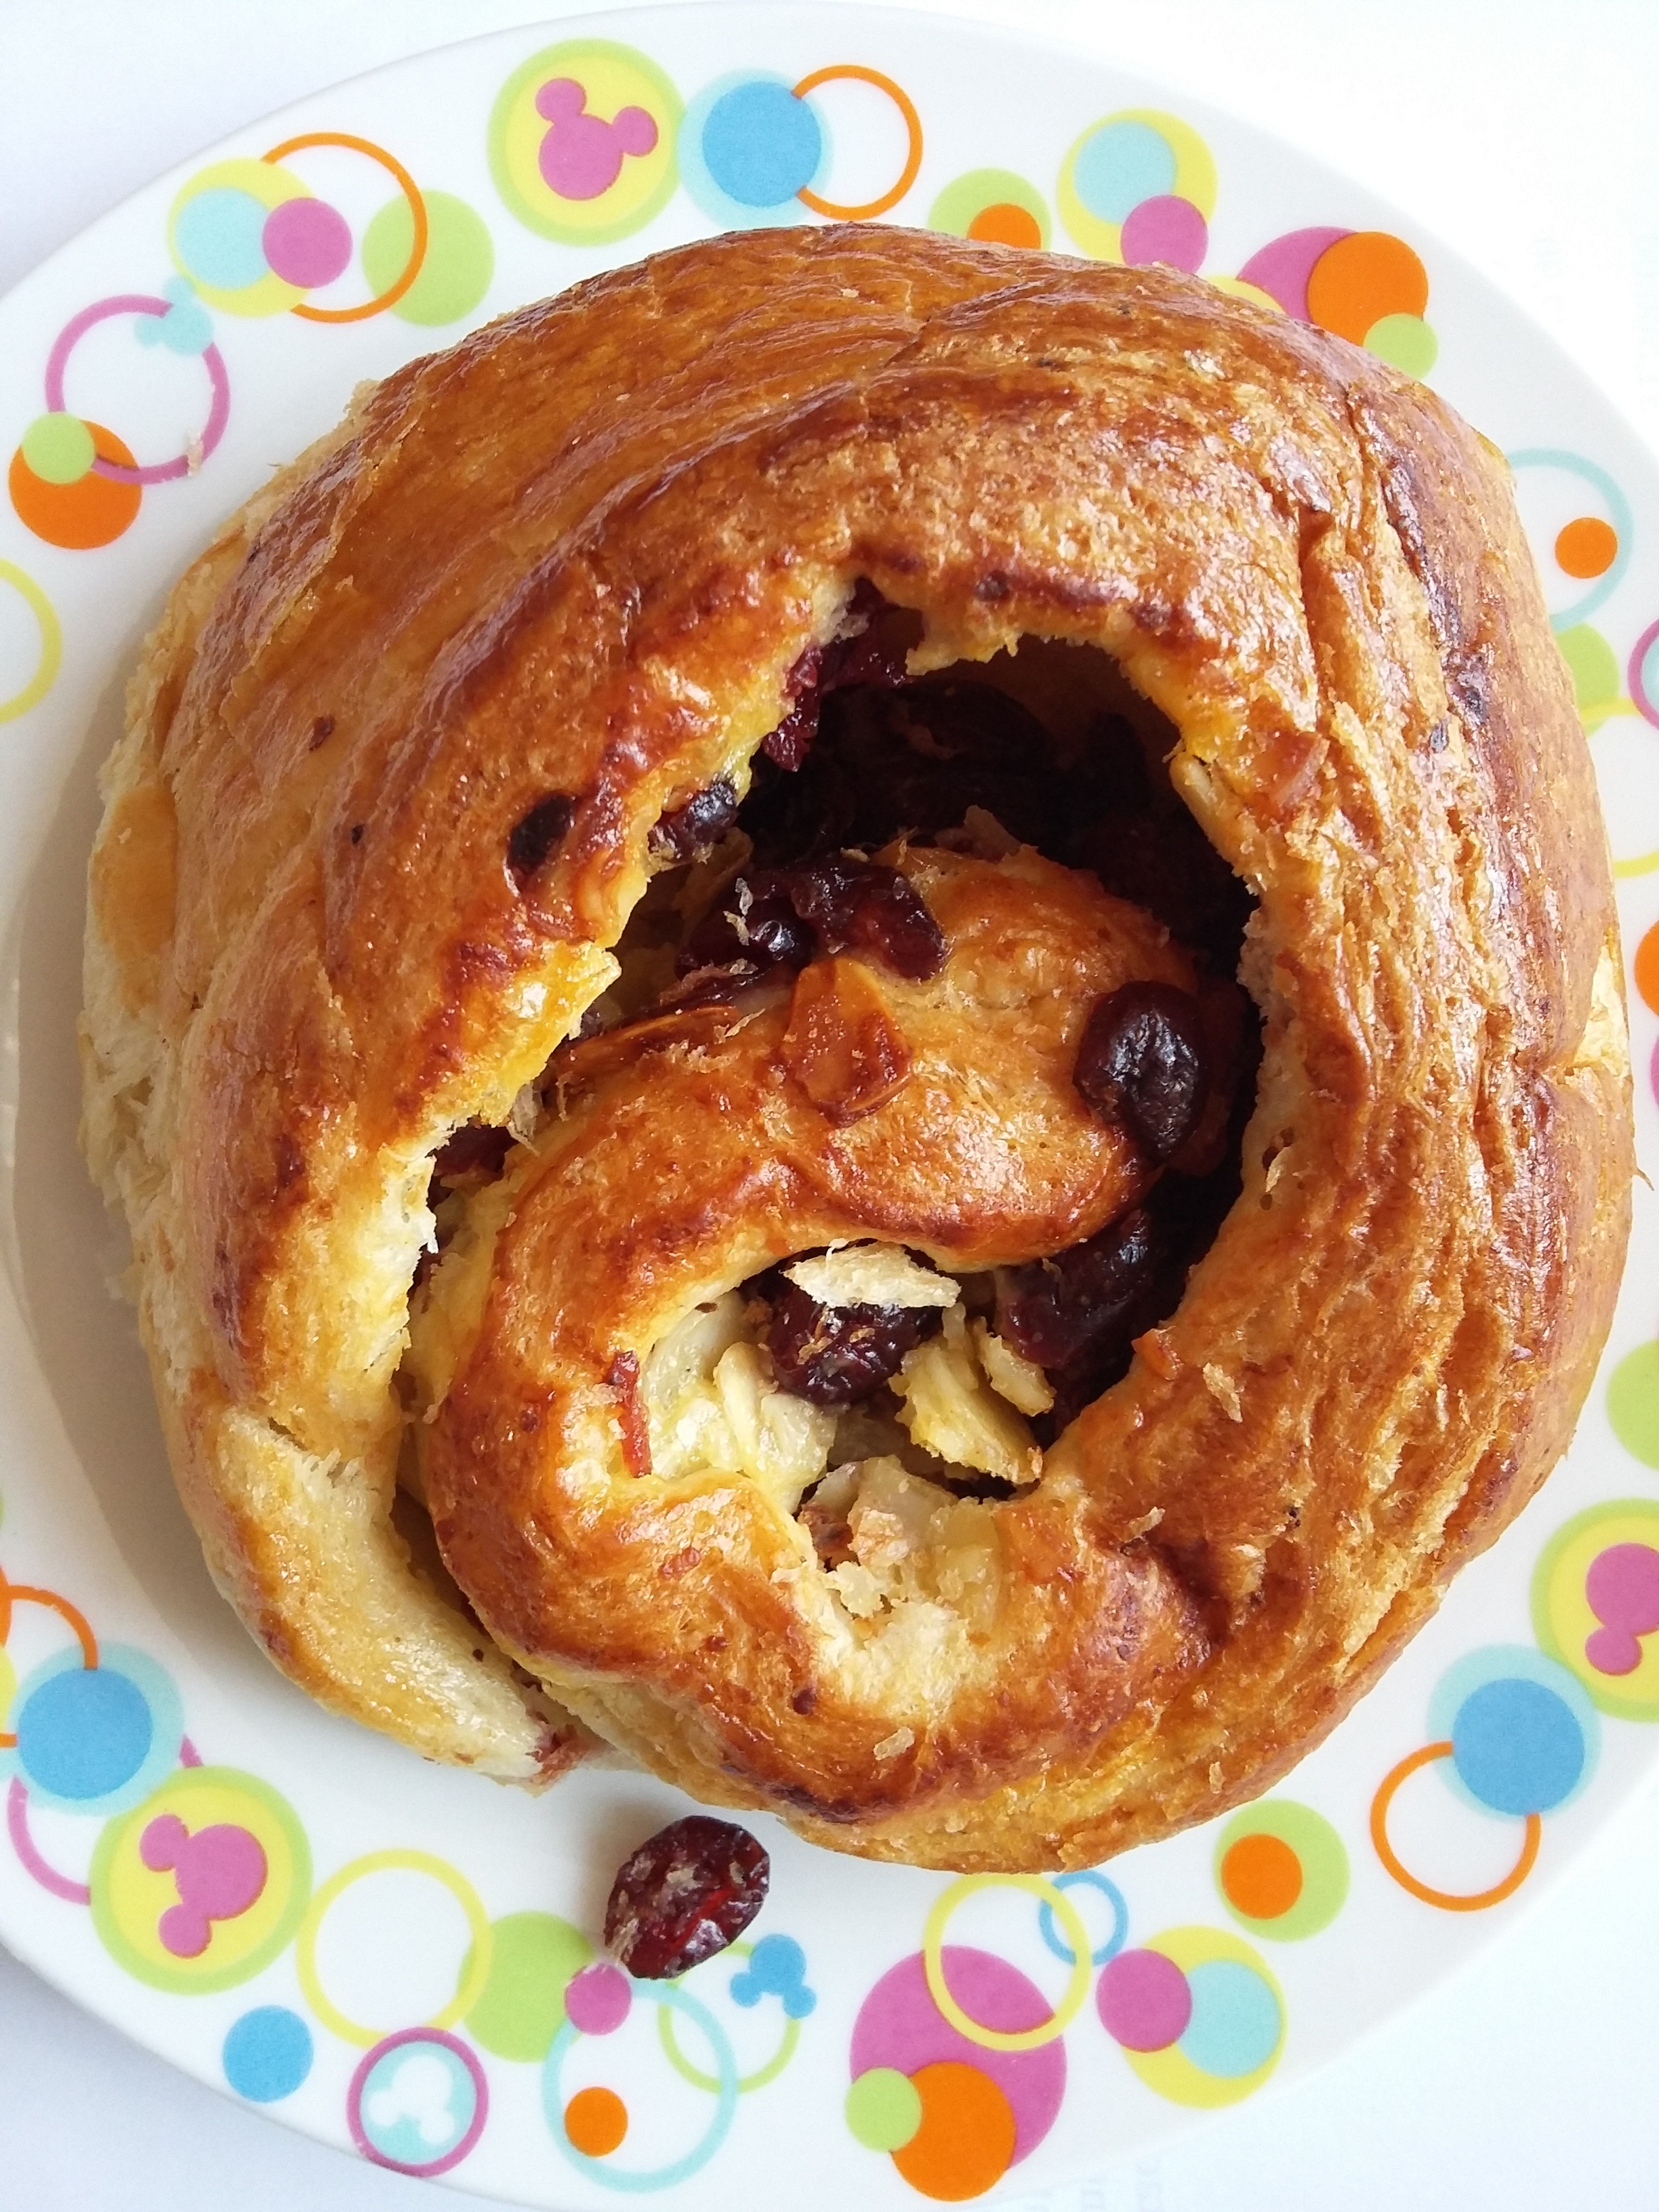
dish, meal, food, produce, blueberry, breakfast, dessert, cuisine, bread, pastry, baked goods, flavor, role, danish pastry, fried food, brioche